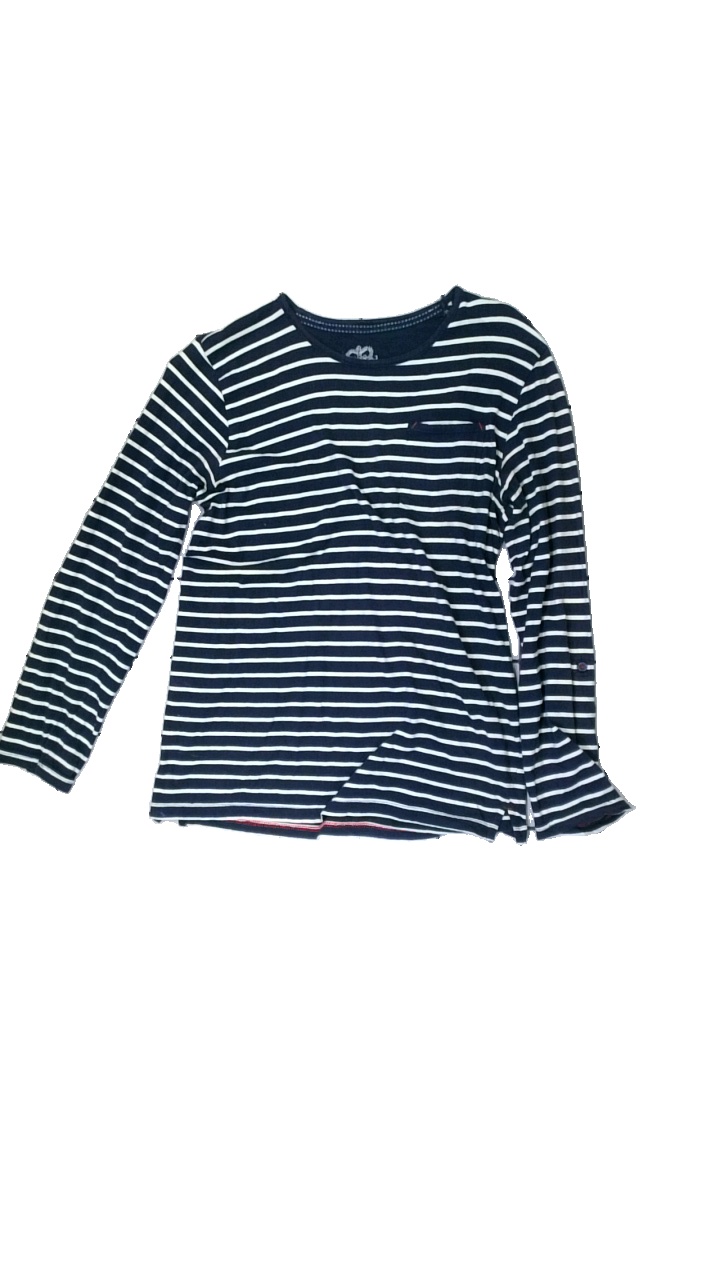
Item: Top (Ladies)
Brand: Stanwick
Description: striped long sleeve top
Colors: Blue, White
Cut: Regular, C-collar
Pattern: Striped
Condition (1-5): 5
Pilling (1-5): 5
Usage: Reuse
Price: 100-150